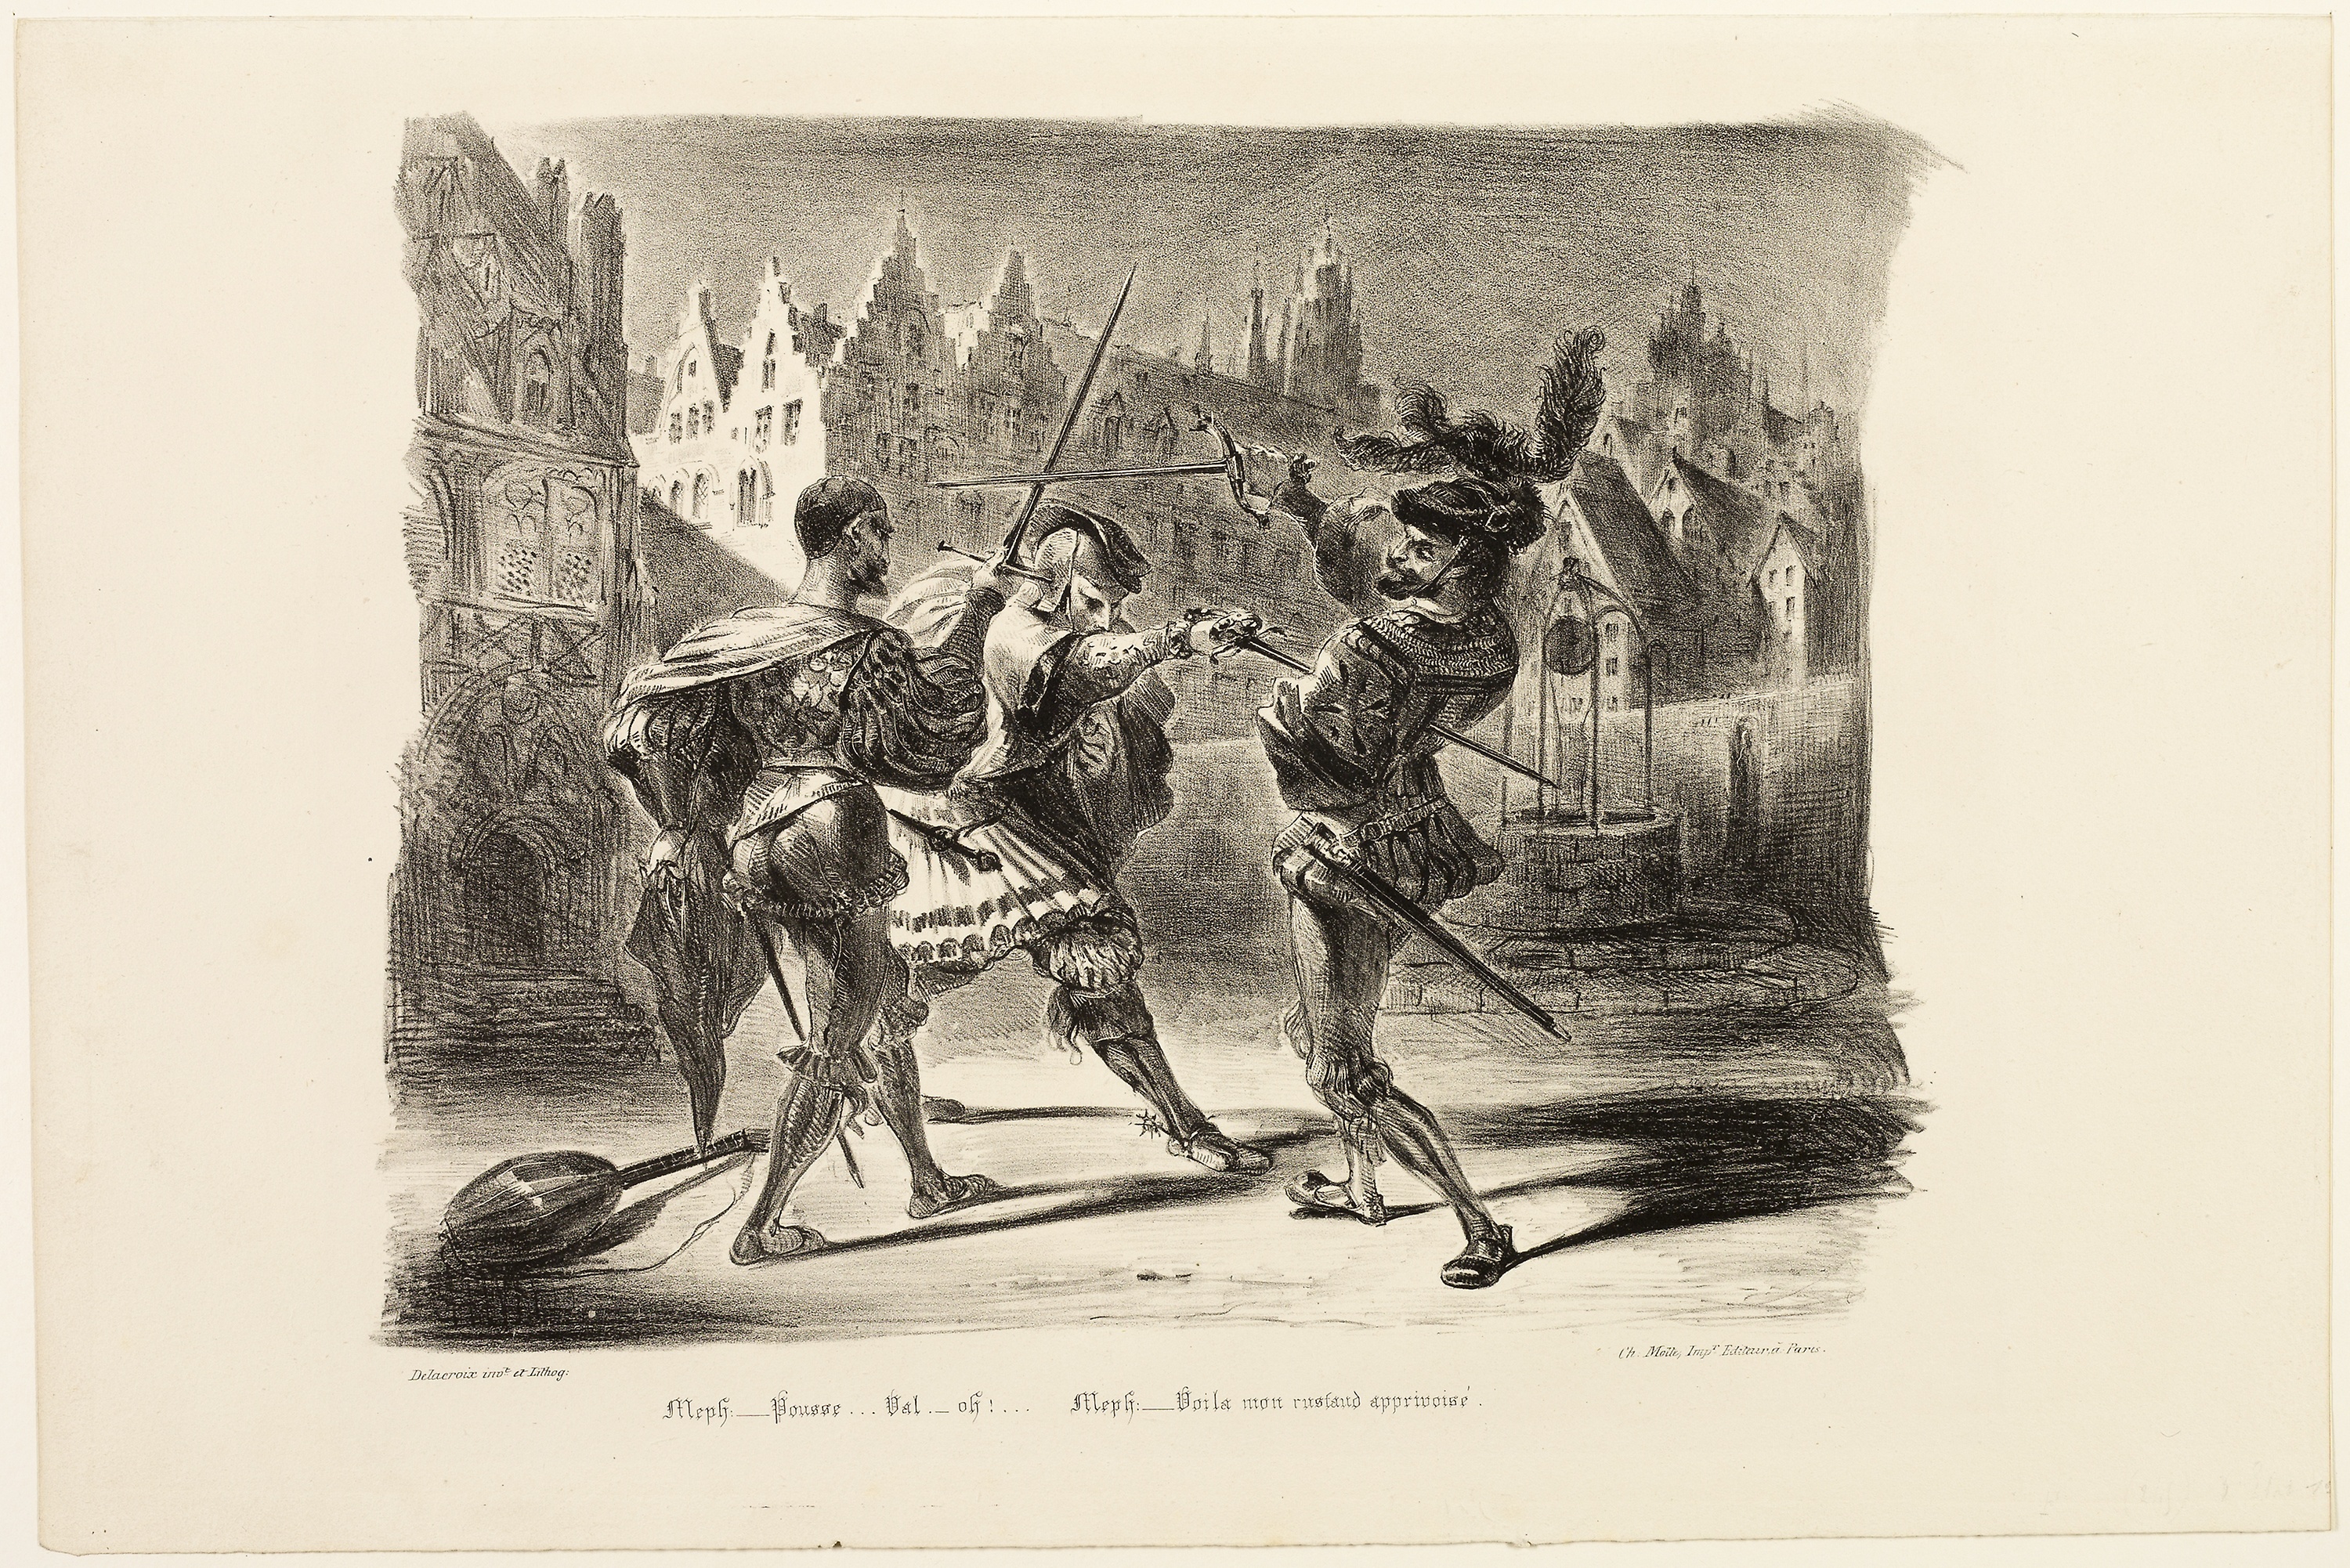
horse like mammal, pack animal, chariot, history, art, artwork, illustration, horse, drawing, stock photography, visual arts, horse tack